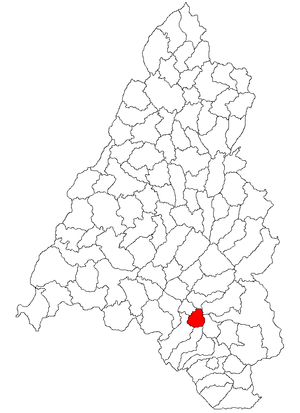
Beiuș est une municipalité roumaine du județ de Bihor, en Transylvanie, dans la province historique de Crișana et dans la région de développement Nord-Ouest.